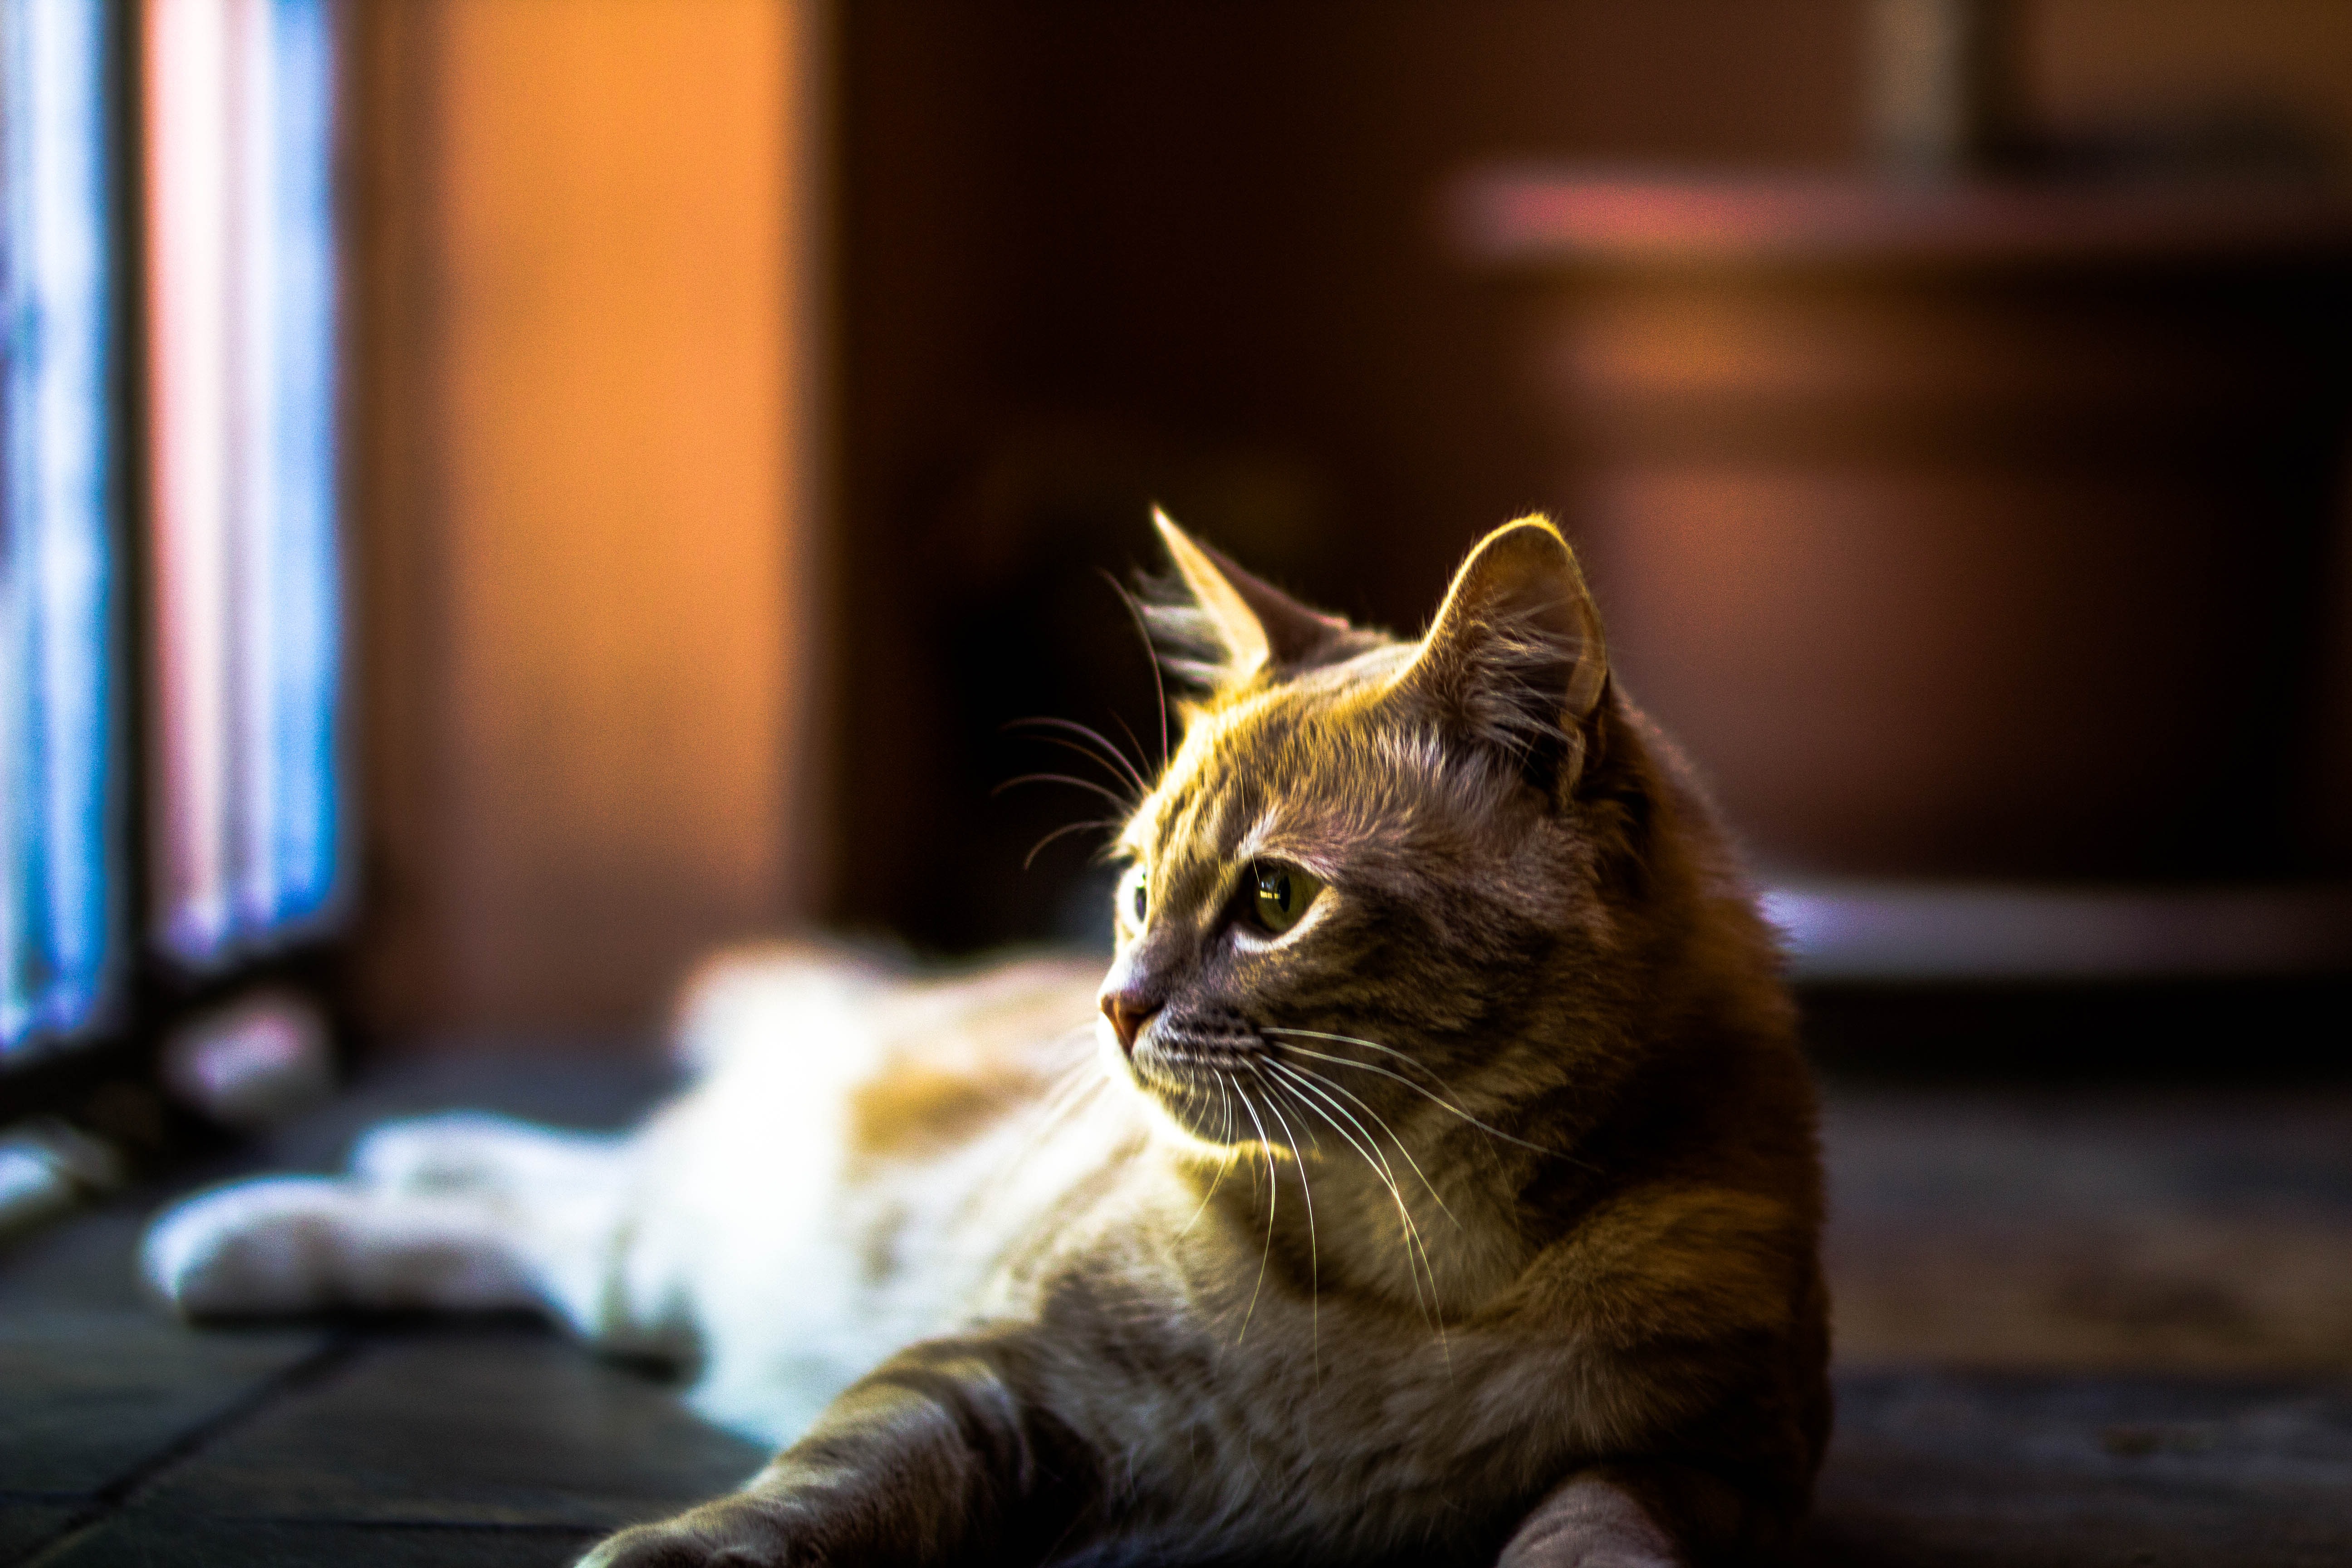
home, animal, pet, fur, kitten, cat, feline, mammal, whiskers, lazy, sleepy, vertebrate, chilling, domestic, resting, small to medium sized cats, cat like mammal